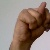
The image shows a hand gesture representing the letter 'N' in Indian Sign Language.